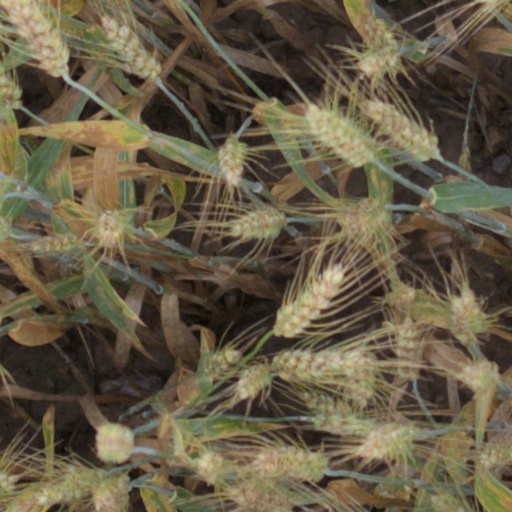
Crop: wheat